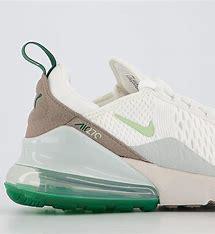
Brand: Nike
Model: Air Max 270 Go